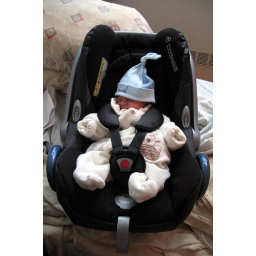
Small boy in big seat